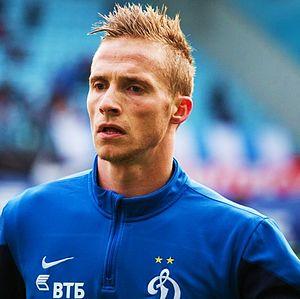
Alexander Büttner, né le 11 février 1989 à Doetinchem, est un footballeur néerlandais qui évolue au poste d'arrière gauche au Revolution de la Nouvelle-Angleterre, en MLS.